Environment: real
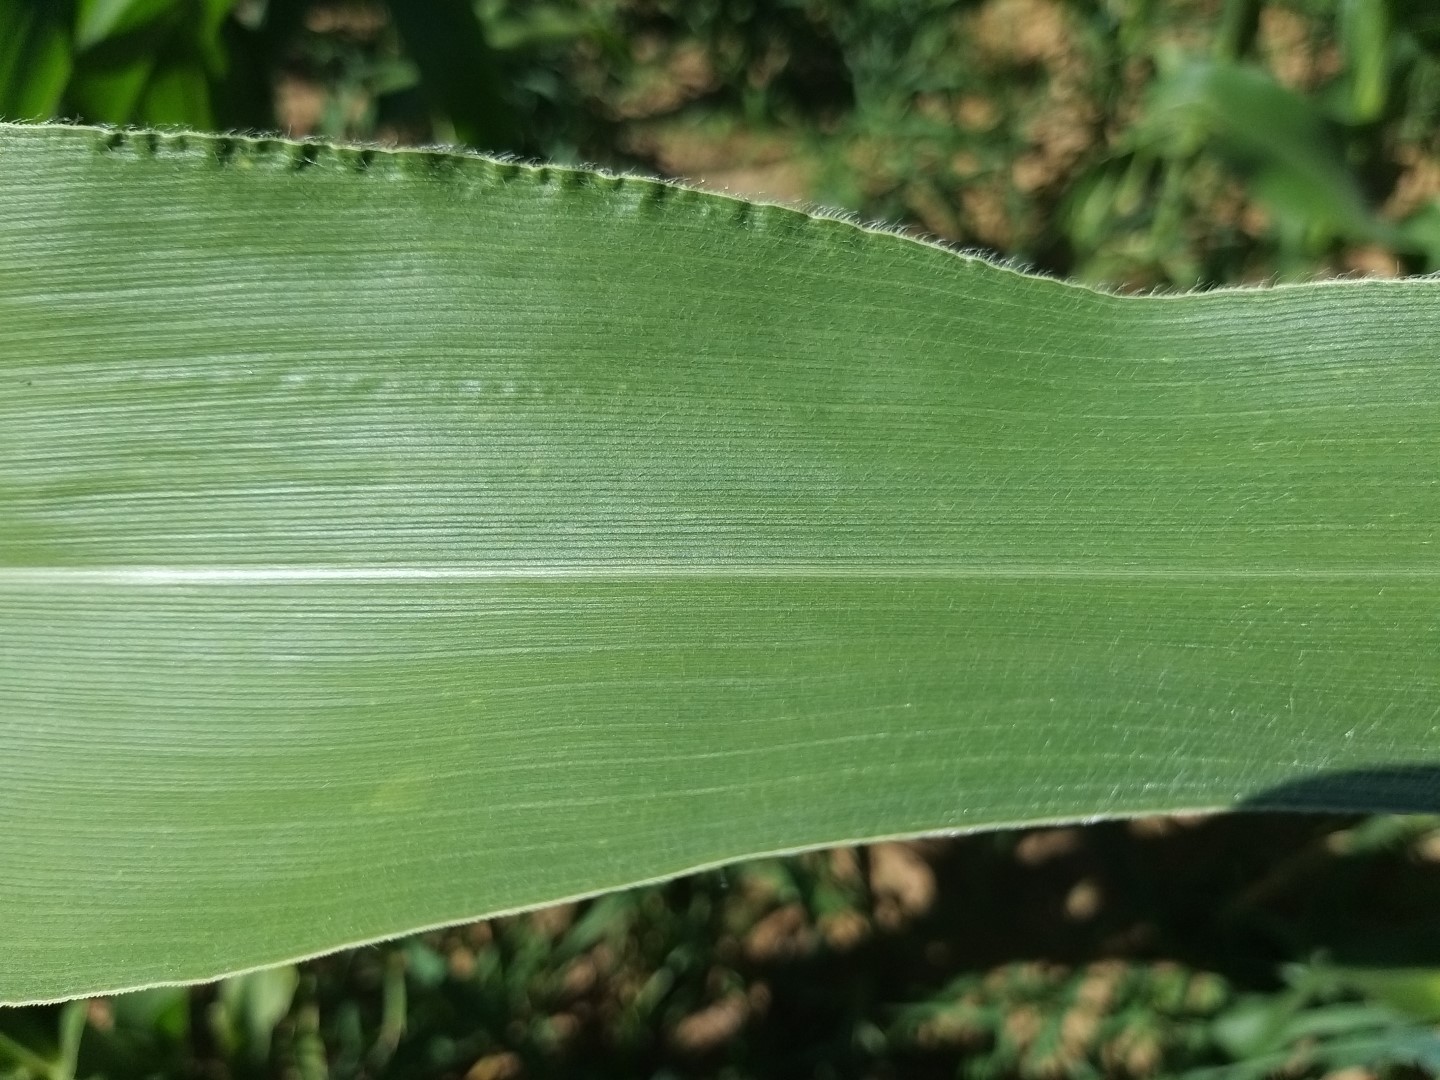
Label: healthy